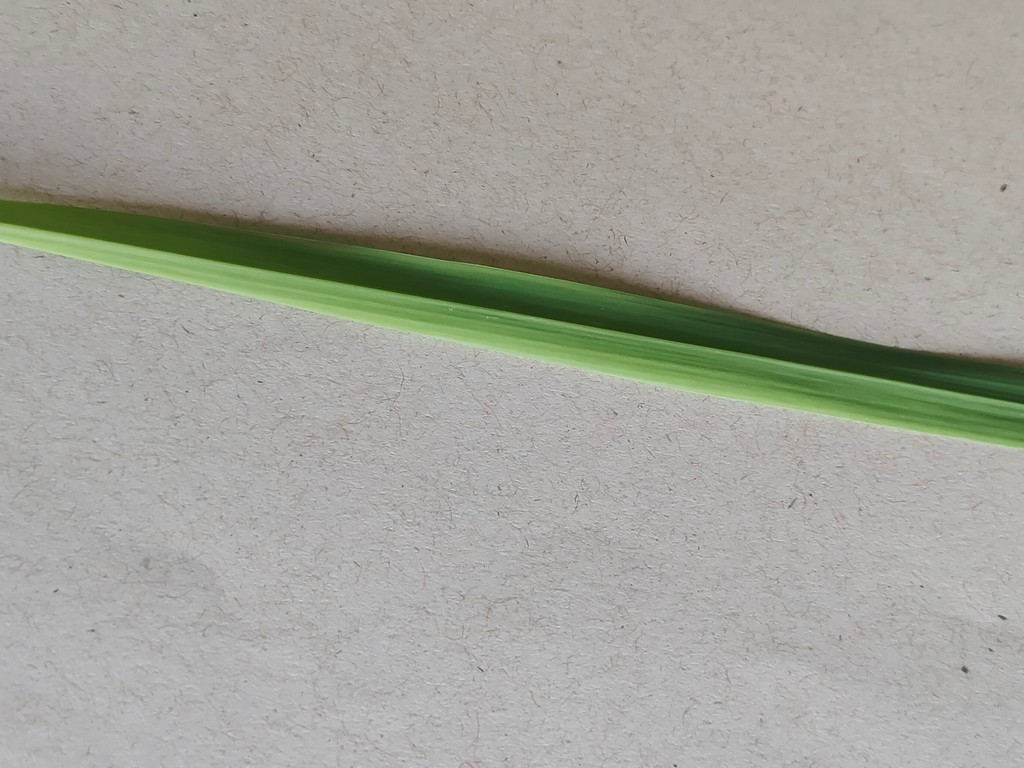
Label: Healthy